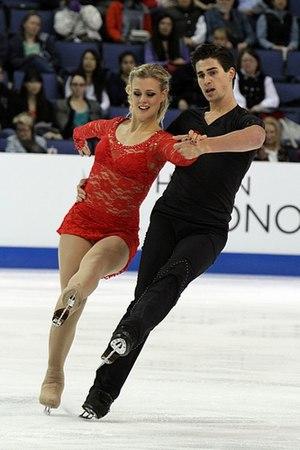
Madison Hubbell, née le 24 février 1991 à Lansing, est une patineuse artistique américaine.
Zachary Donohue, né le 5 janvier 1991 à North Madison, est un patineur américain. Avec son partenaire Madison Hubbell avec laquelle il patine depuis 2011, il est notamment médaillée d'or aux championnats des quatre continents 2014. Il remporte le Trophée Éric Bompard en 2015.